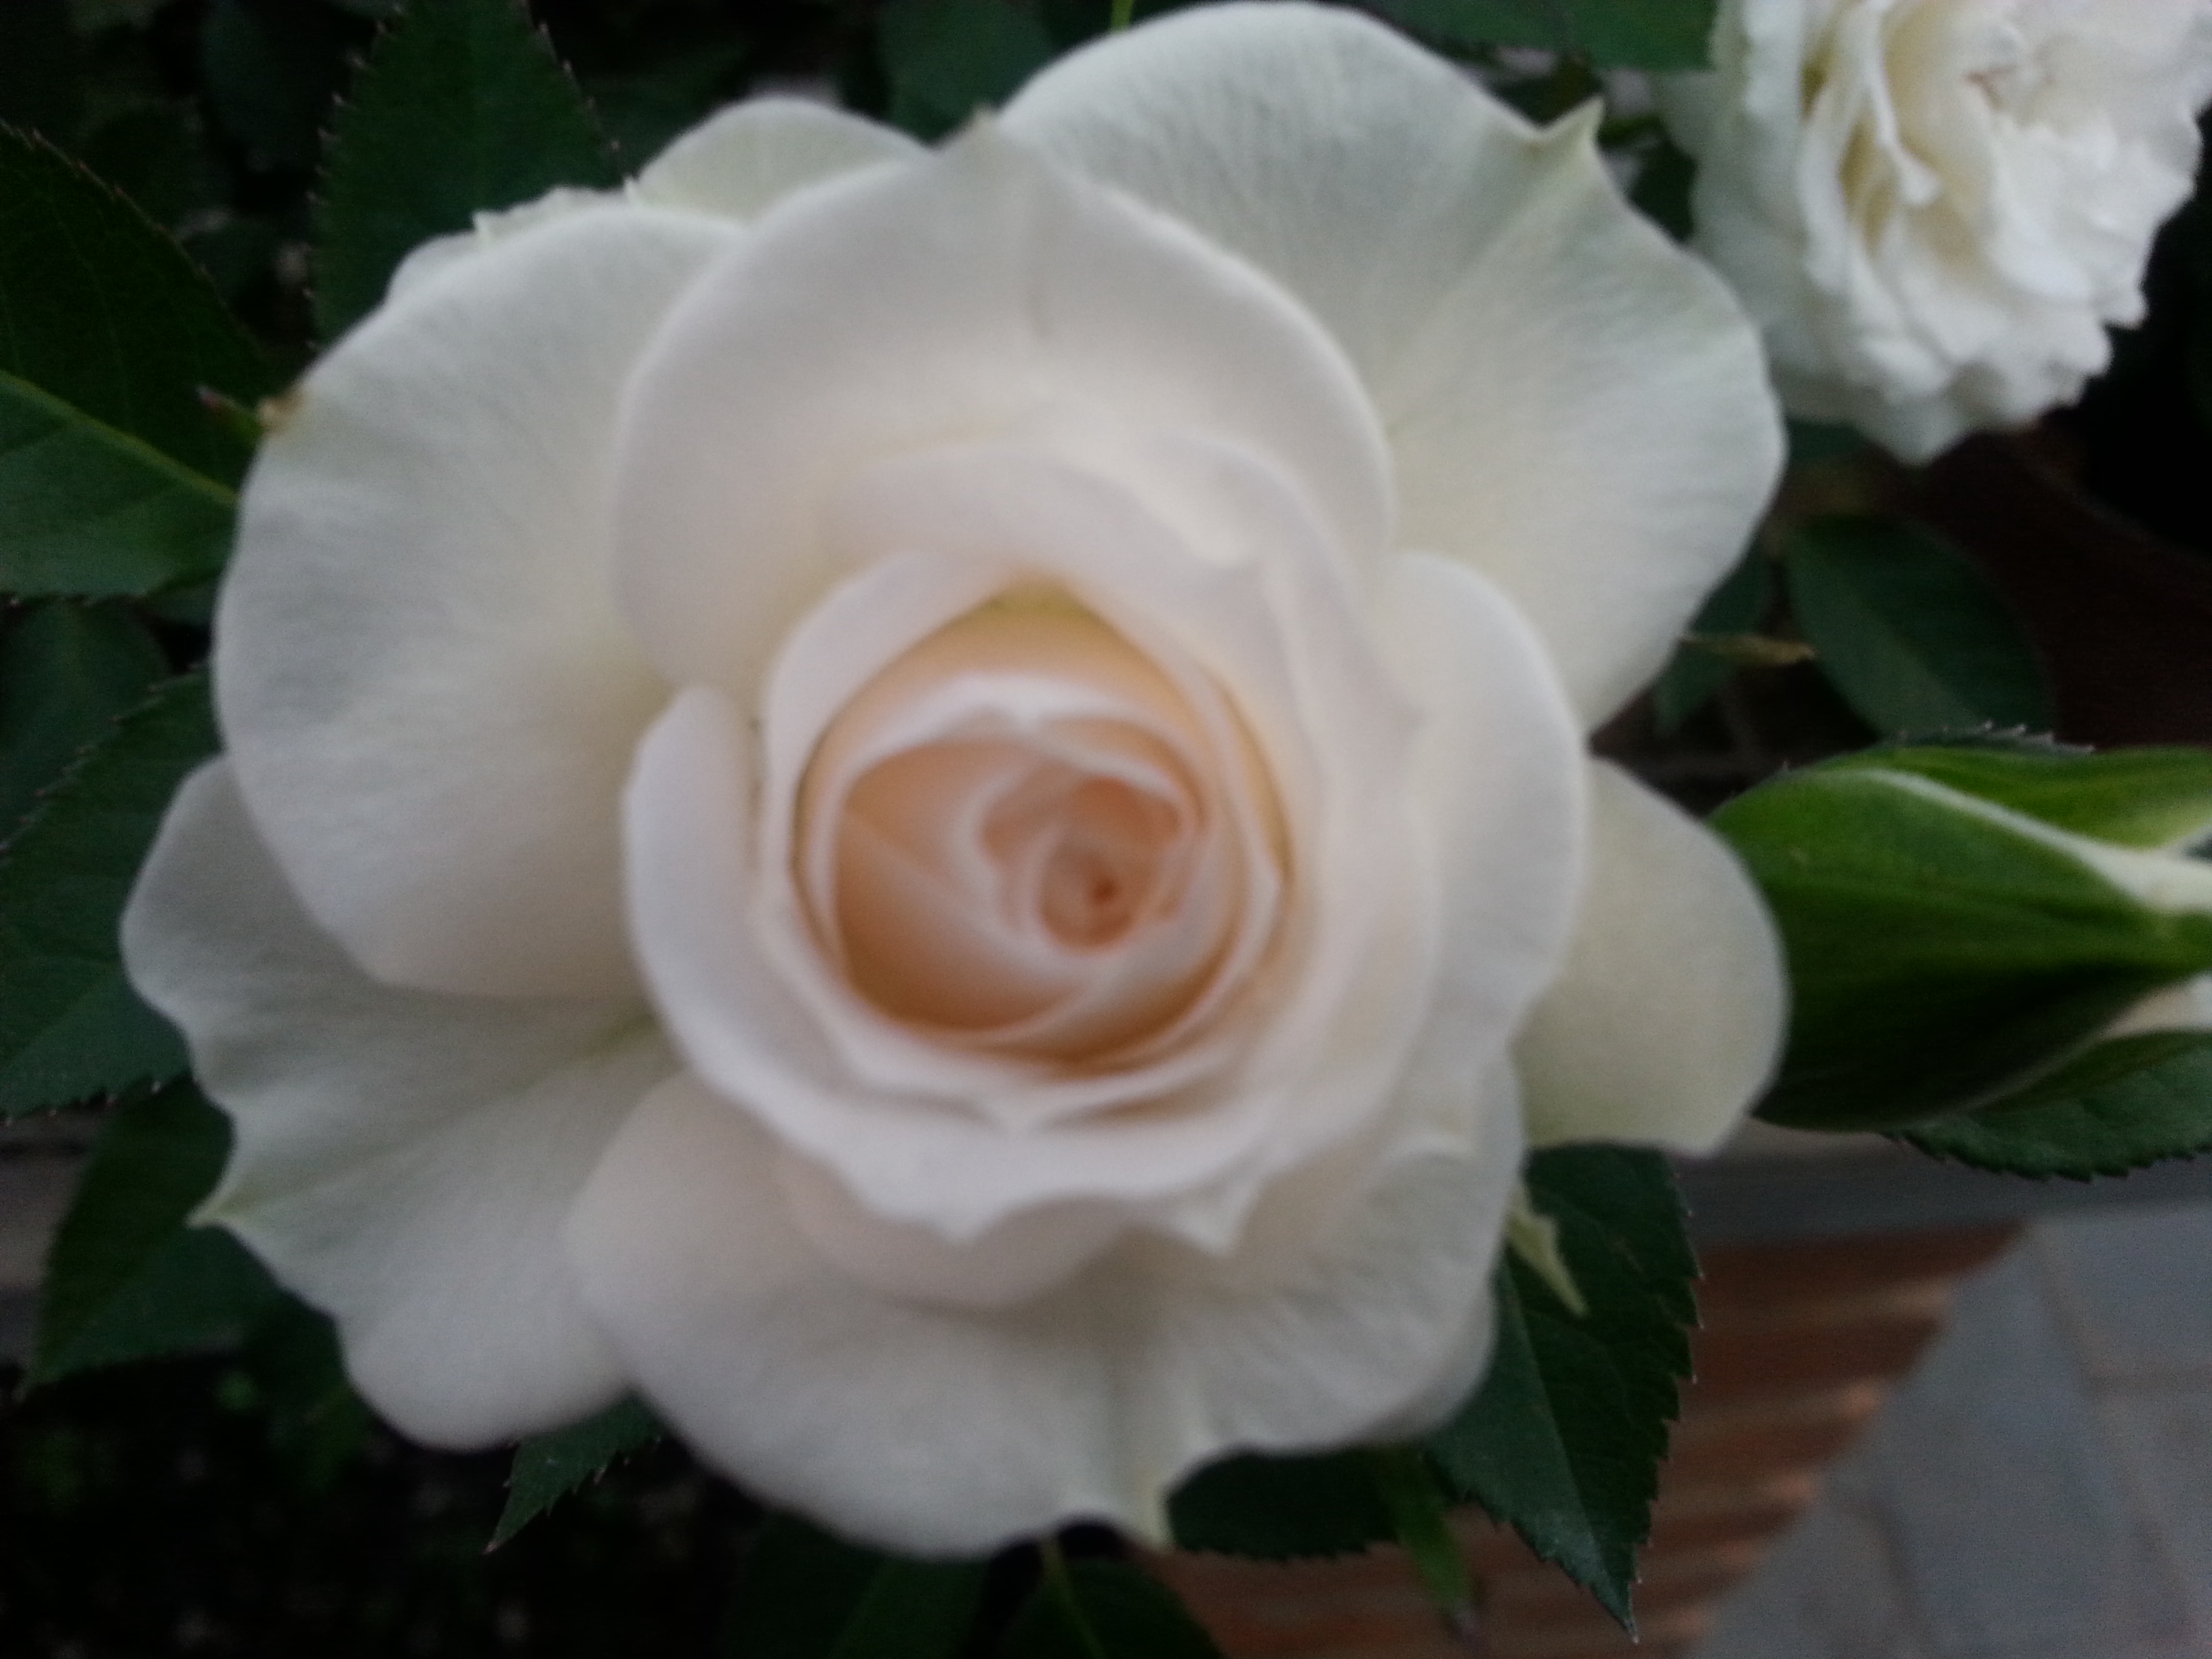
rose, flower, flowering plant, Julia child rose, white, petal, floribunda, garden roses, plant, rose family, gardenia, rose order, pink, japanese camellia, botany, camellia, rosa centifolia, china rose, rosa wichuraiana, theaceae, Hybrid tea rose, plant stem, camellia sasanqua